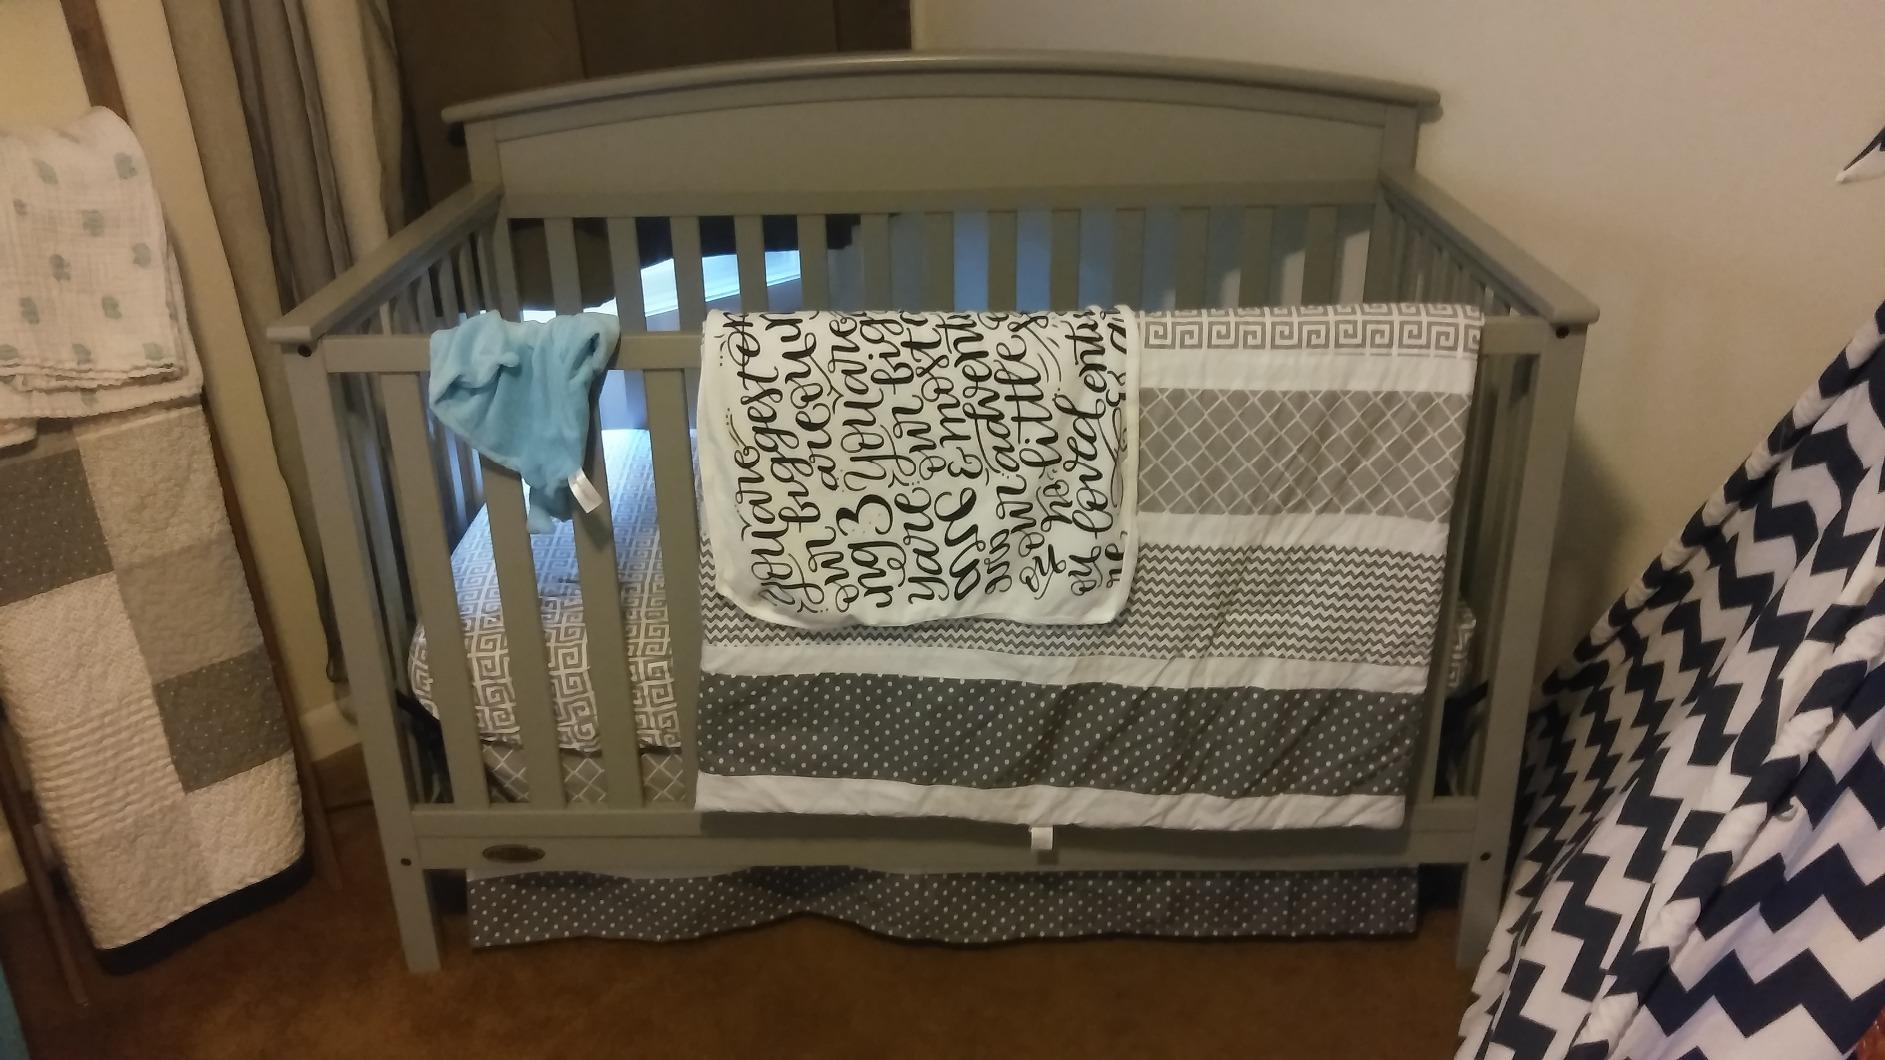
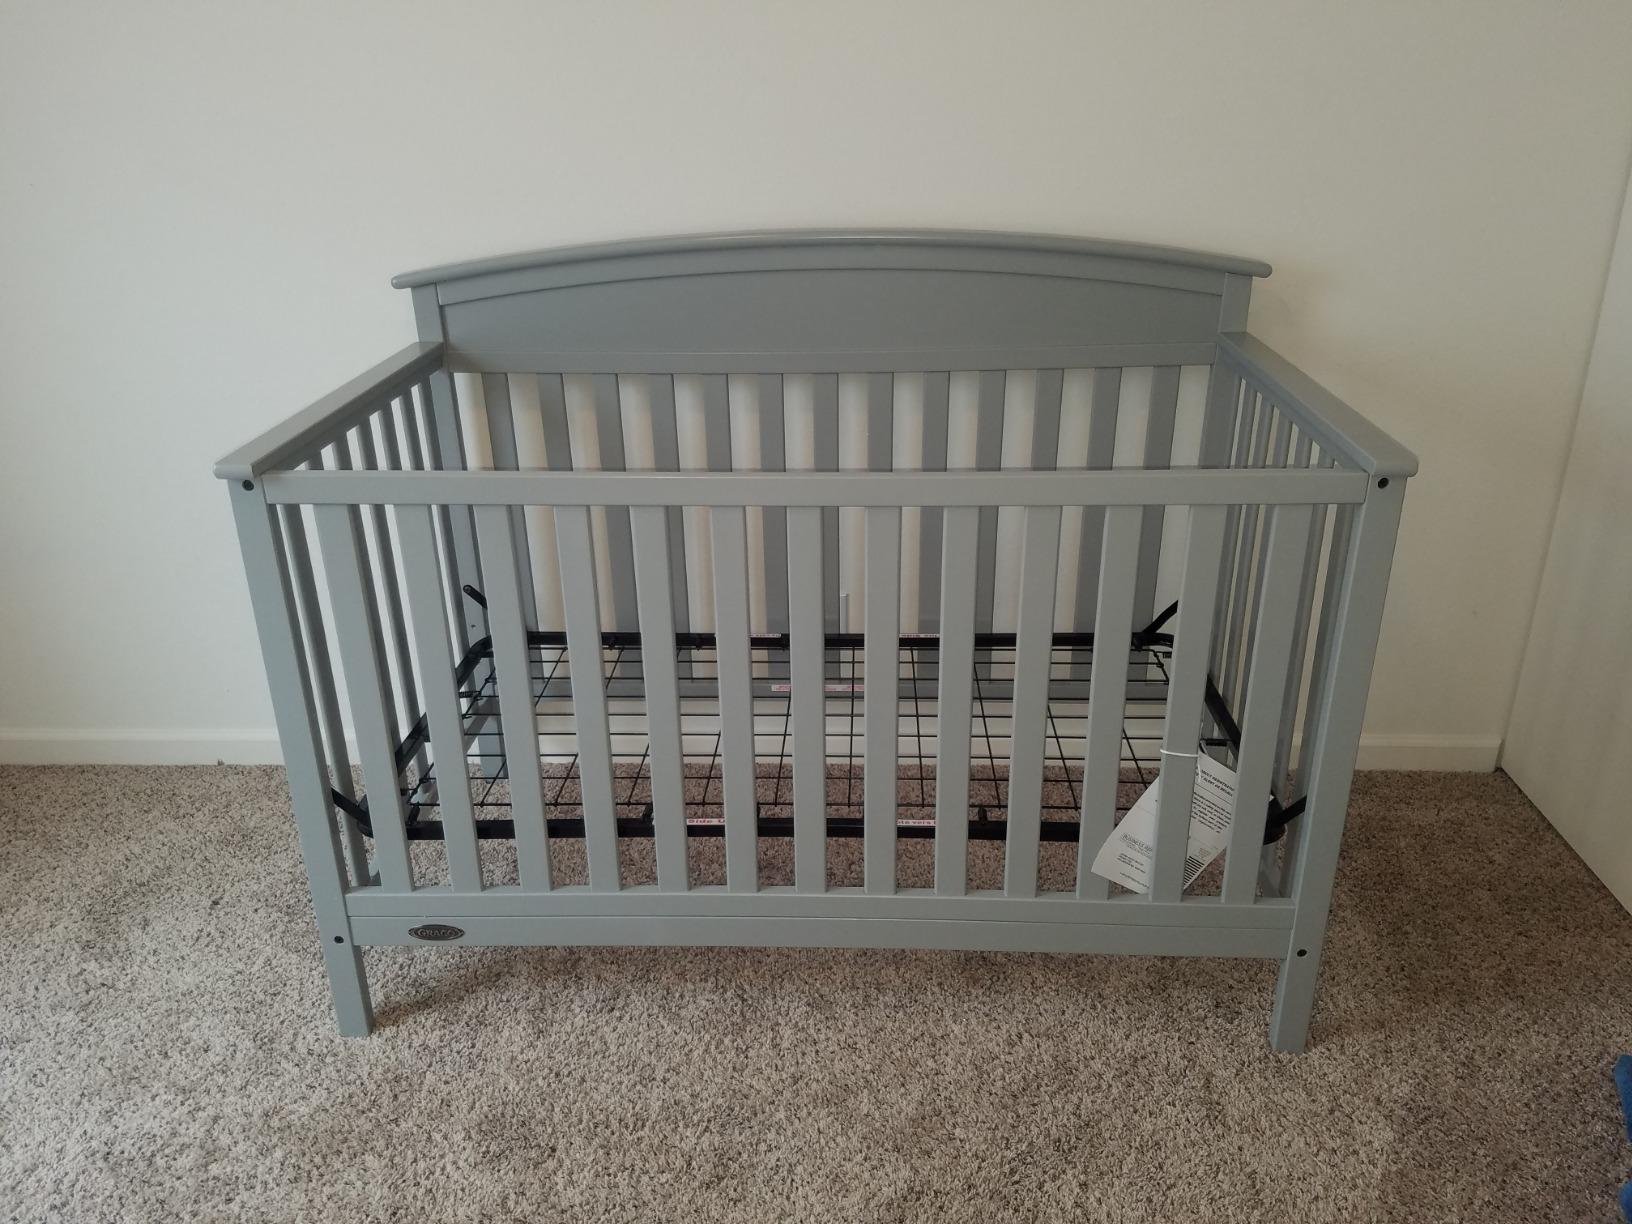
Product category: products_crib
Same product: yes